The Pump House Gang

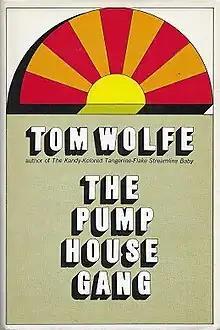
First edition

The Pump House Gang is a 1968 collection of essays and articles by Tom Wolfe. The pieces in the book explore various aspects of the counterculture of the 1960s. The title essay is based on a two-part "New York Herald Tribune Sunday Magazine" article titled "The New Life Out There", about Jack Macpherson and his social circle of surfers that congregated at a sewage pump house at Windansea Beach in La Jolla, California.